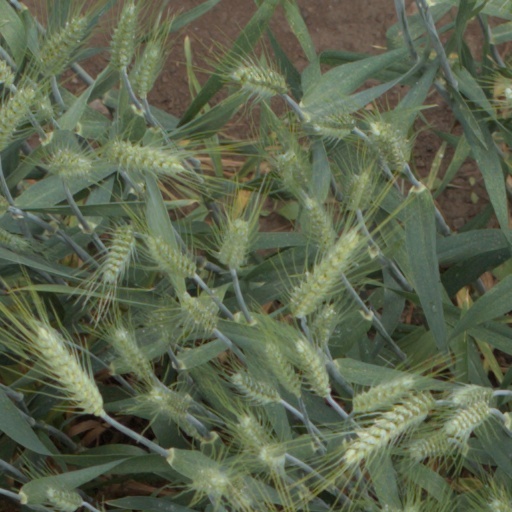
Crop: wheat